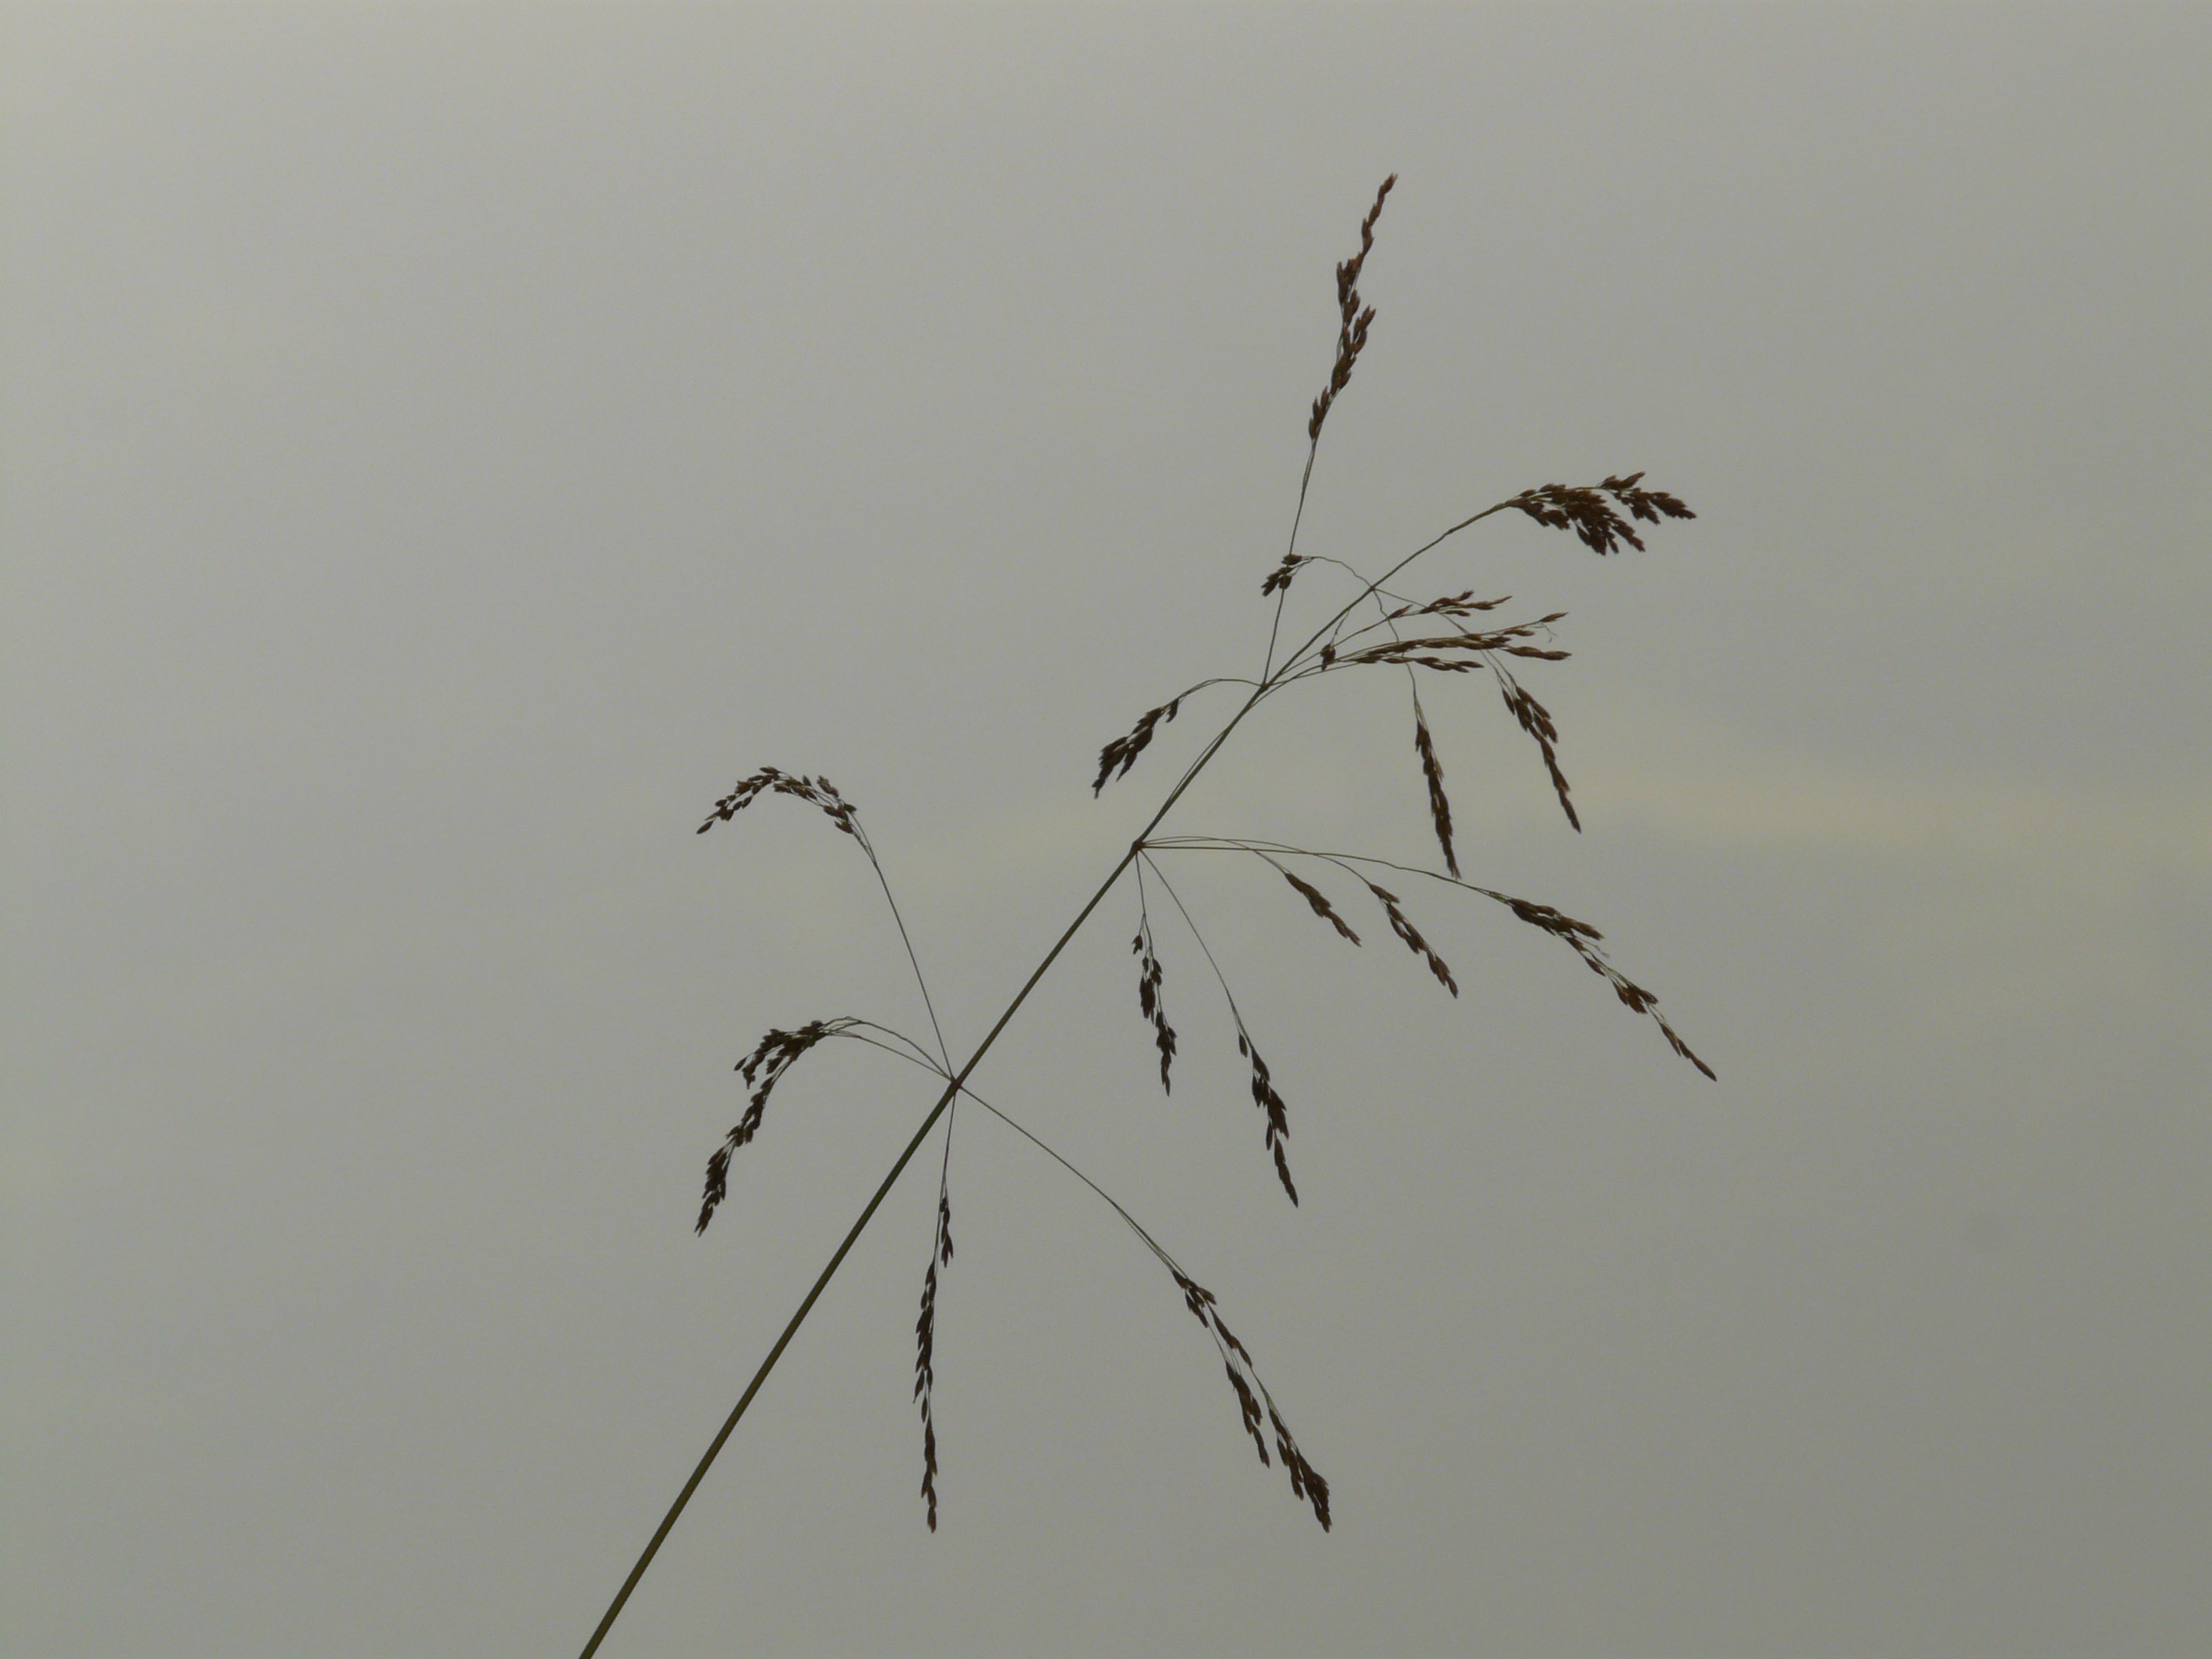
nature, grass, branch, bird, wing, plant, leaf, flock, line, twig, sketch, drawing, bird migration, atmospheric phenomenon, grass family, atmosphere of earth, animal migration